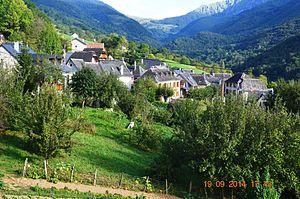
La vallée de Bethmale est une vallée pyrénéenne située en Ariège. Elle fait partie du Castillonnais dans le Couserans.
Arrien-en-Bethmale est une commune française située dans le département de l'Ariège, en région Occitanie.